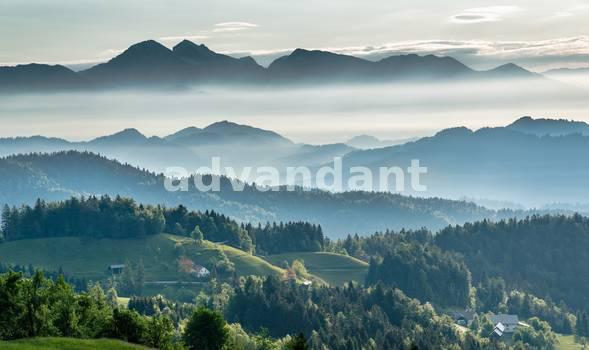
Label: Watermark